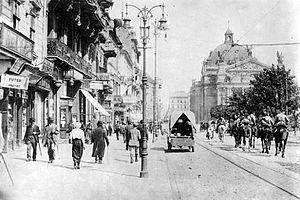
La perspective Svobody, ou Prospekt Svobody, en français « avenue de la Liberté », est l'avenue centrale de la ville de Lviv, centre historique de Galicie et capitale de l'oblast de Lviv, en Ukraine.